Niles, Ohio

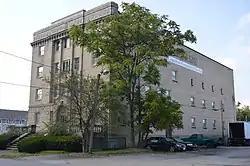
Niles Masonic Temple

Niles was founded in 1806 by James Heaton, who owned one of the first iron-ore processing plants in Ohio. The town originally went by the name of Heaton's Furnace but was later renamed Nilestown after Hezekiah Niles, editor of the influential "Weekly Register" news magazine. The name was shortened to Niles in 1843. In the early 19th century, Heaton built a forge and, later, a charcoal blast furnace in the area just east of what is now the city's central park, on the west side of Mosquito Creek. Heaton is credited with producing the first bar iron in Ohio.